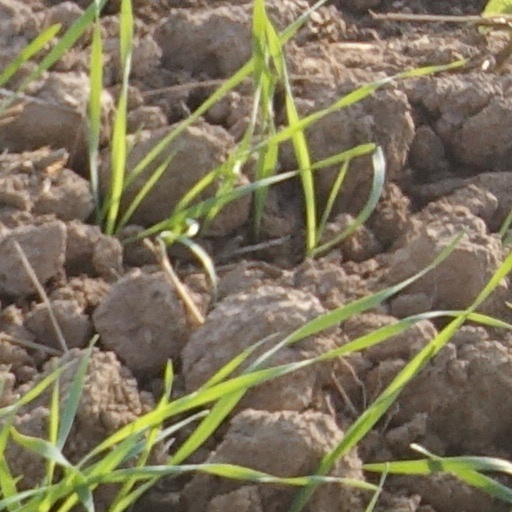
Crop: wheat